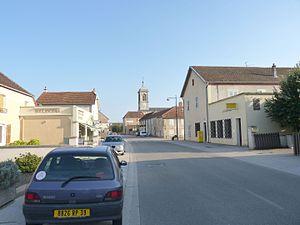
Grande rue à Saint-Aubin (Jura, Franche-Comté, France)
Saint-Aubin est une commune française située dans le département du Jura en région Bourgogne-Franche-Comté. Les habitants se nomment les Saint-Aubinois et Saint-Aubinoises.